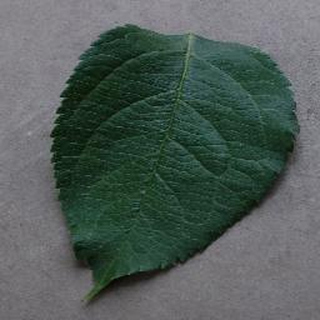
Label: healthy_apple